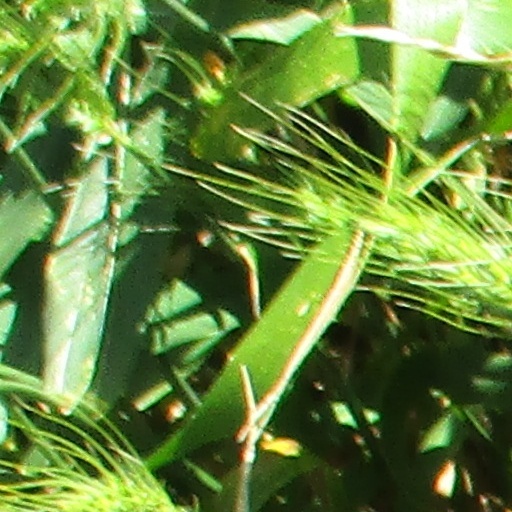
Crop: wheat